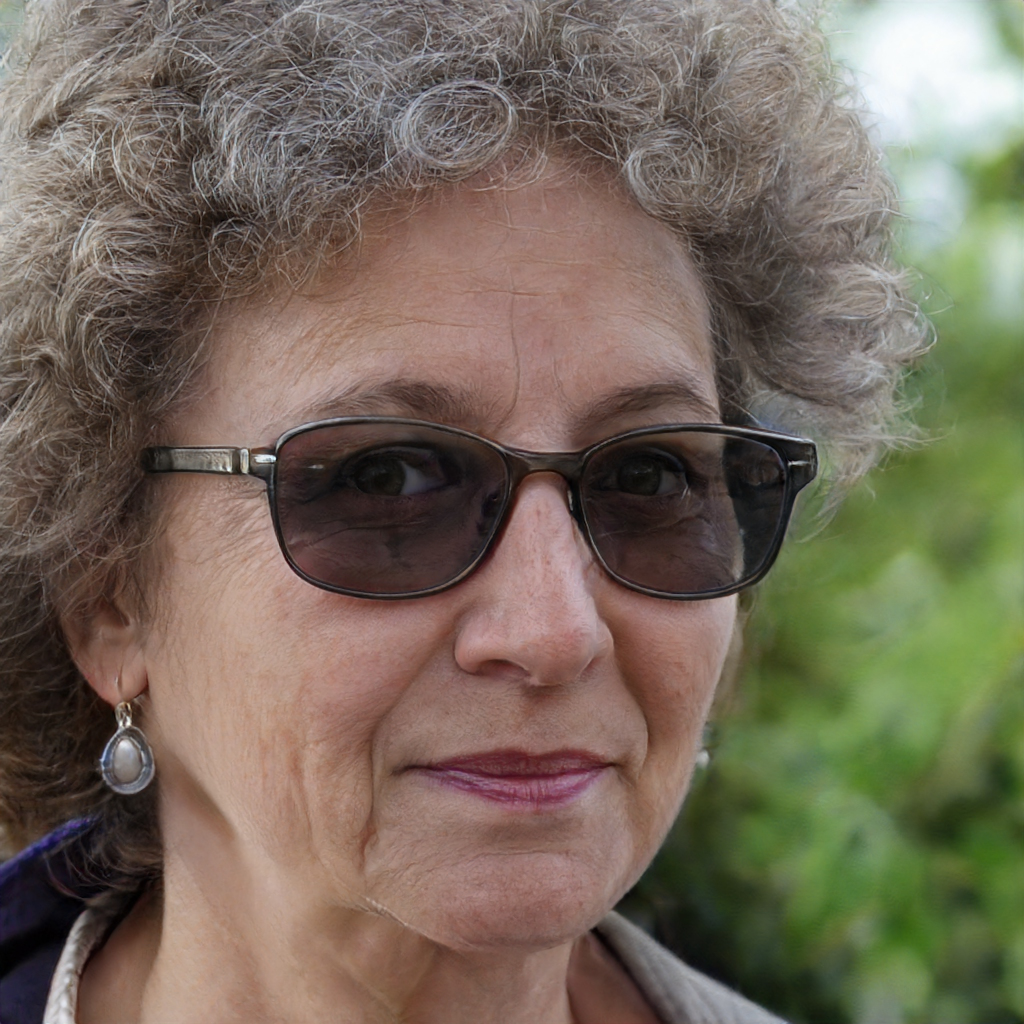
Label: Colored